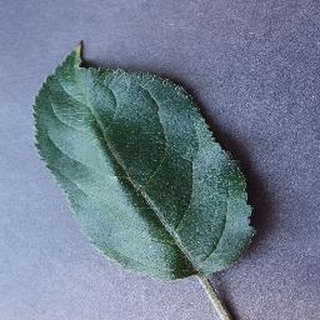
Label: healthy_apple